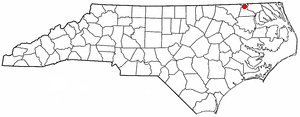
Como est une ville américaine située dans le comté de Hertford dans l'État de Caroline du Nord. En 2010, sa population était de 91 habitants.